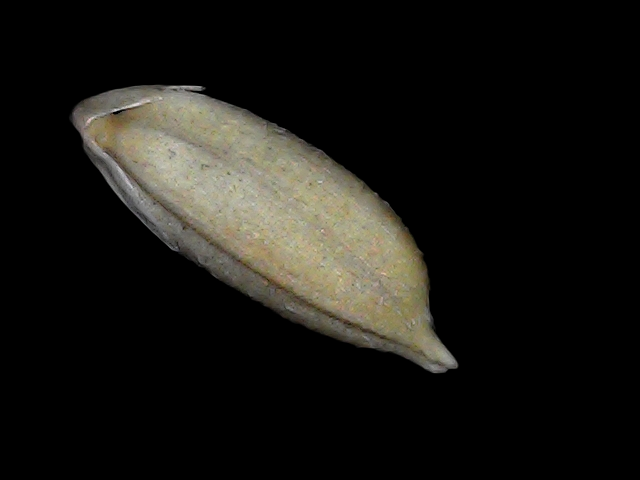
Rice variety: Bd34